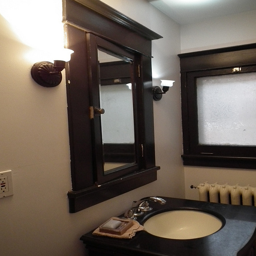
A bathroom scene with focus on the sink and the mirror.
A mirror and sink have dark colored wood.
A bathroom sink with a wood framed mirror above it
A picture of a sink that is in a bathroom.
White bathroom sink with a wooden mirror above it.